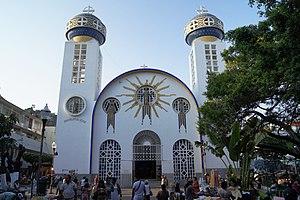
L'Archidiocèse d'Acapulco est un archidiocèse catholique métropolitain mexicain, s'étendant sur la zone côtière de l'État de Guerrero, ayant pour siège la ville balnéoportuaire d'Acapulco, au sud du Mexique. Son archevêque est, depuis juin 2017, Mᵍʳ Leopoldo González González.
La cathédrale de Nuestra Señora de la Soledad d'Acapulco, ou cathédrale de Notre-Dame de la Solitude d'Acapulco, est la cathédrale de l'archidiocèse d'Acapulco de l'Église catholique au Mexique. Elle se situe dans la ville d'Acapulco dans l'État de Guerrero.